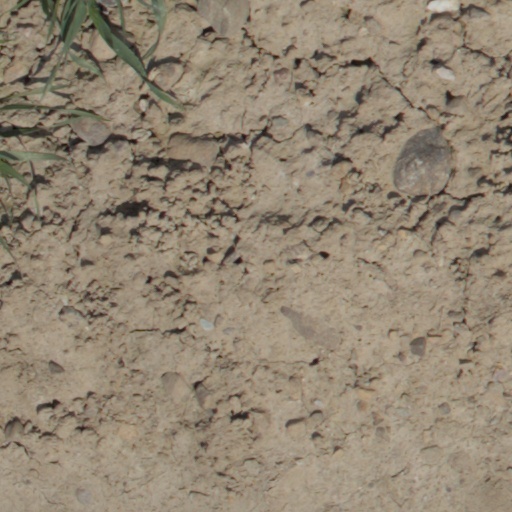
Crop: wheat